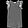
Label: T - shirt / top